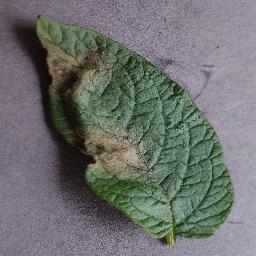
Label: Potato___Late_blight